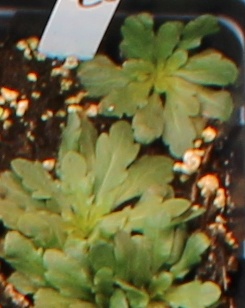
Label: Horseweed